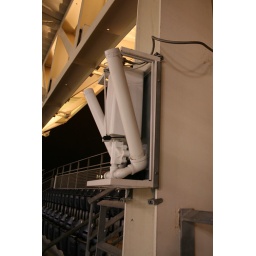
Looks like part of a fire system. There was a black box with wires going to it in there.